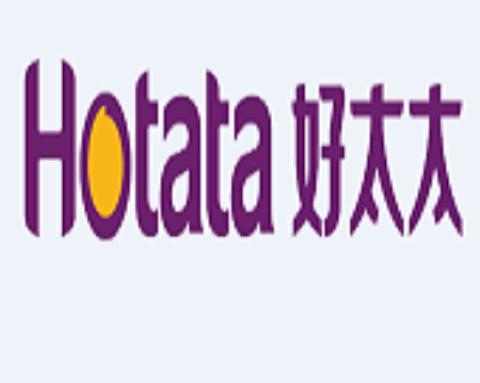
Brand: hotata
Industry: Necessities